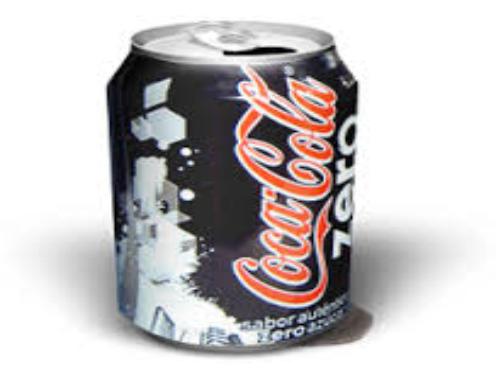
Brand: Coca-Cola Zero
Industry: Food